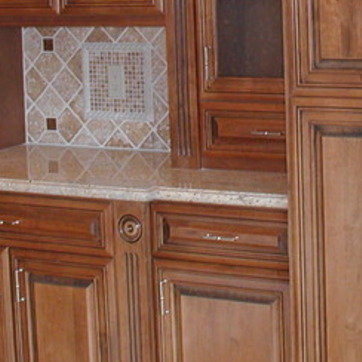
Material: polishedstone